Wymysorys

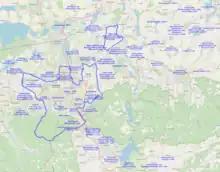
Bielsko-Biała German language island before WW2 (blue line), with some possible Walddeutsche settlements from the Middle Ages and later.

In origin, Wymysorys is considered to derive from 12th-century Middle High German, with a strong influence from Polish, and presumably also some influence from Low German, Dutch, Old English and perhaps Frisian. The inhabitants of Wilamowice are thought to be descendants of German, Flemish and Scottish settlers who arrived in Poland during the 13th century. Many of the inhabitants claim that they are descended from the people of Flanders, Friesland, and Holland, with others claiming to be descended from the Anglo-Saxons. Although historically derived from the German dialect continuum, Wymysorys is not mutually intelligible with Standard German. Unlike in other West Germanic enclave communities in Polish-speaking territory, where closely related dialects (e.g. Halcnovian) were spoken, Wymysorys speakers did not self-identify as Germans and used Polish, not German, as "Dachsprache".